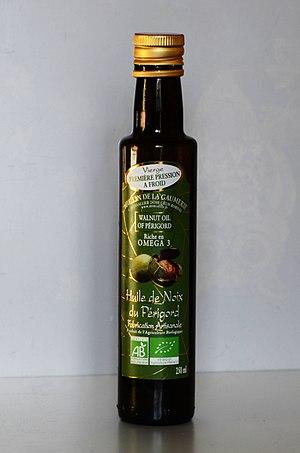
Huile du Périgord
L'huile de noix est extraite à partir des noix pressées et est une excellente source d'oméga 3 et de vitamine E si elle est vierge.